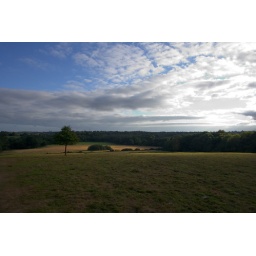
the signs petered out after the car park and i eventually ended up in some field